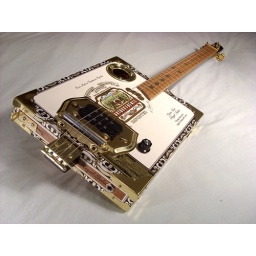
4 string cigar box guitar by JStoltz of Delta Blues Classics.